Fred Lasswell

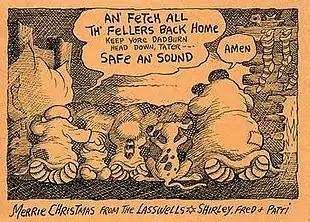
Fred Lasswell employed different art styles when he drew his Christmas cards each year, featuring characters from his comic strip.

Lasswell married Shirley Slesinger in 1964, and had three sons and a daughter. He died of heart failure in 2001. Upon Lasswell's death, production of "Barney Google and Snuffy Smith" was taken over by his assistant John R. Rose.